Metamaterial

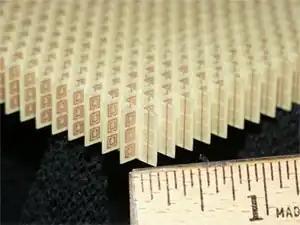
Negative-index metamaterial array configuration, which was constructed of copper split-ring resonators and wires mounted on interlocking sheets of fiberglass circuit board. The total array consists of 3×20×20 unit cells with overall dimensions of .

A metamaterial (from the Greek word μετά "meta", meaning "beyond" or "after", and the Latin word "materia", meaning "matter" or "material") is a type of material engineered to have a property, typically rarely observed in naturally occurring materials, that is derived not from the properties of the base materials but from their newly designed structures. Metamaterials are usually fashioned from multiple materials, such as metals and plastics, and are usually arranged in repeating patterns, at scales that are smaller than the wavelengths of the phenomena they influence. Their precise shape, geometry, size, orientation, and arrangement give them their "smart" properties of manipulating electromagnetic, acoustic, or even seismic waves: by blocking, absorbing, enhancing, or bending waves, to achieve benefits that go beyond what is possible with conventional materials.